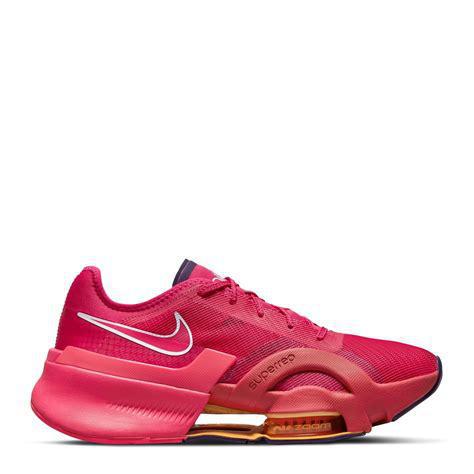
Brand: Nike
Model: Air Zoom Superrep